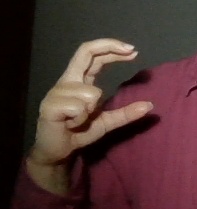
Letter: thal